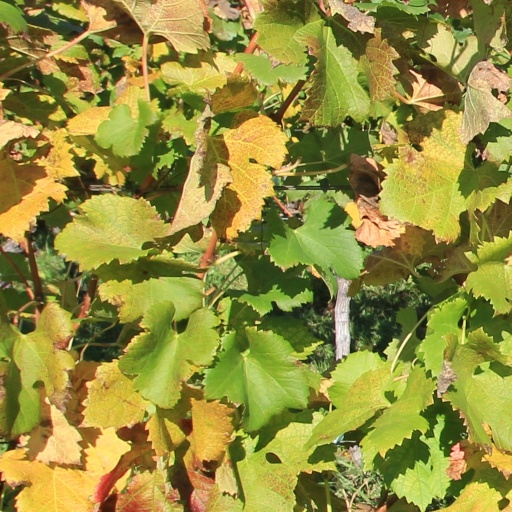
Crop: grape